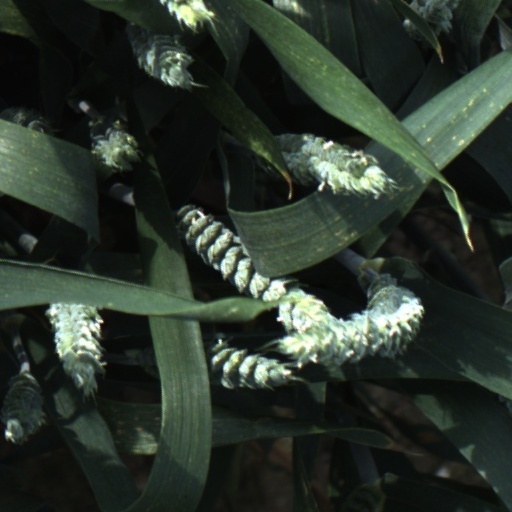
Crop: wheat